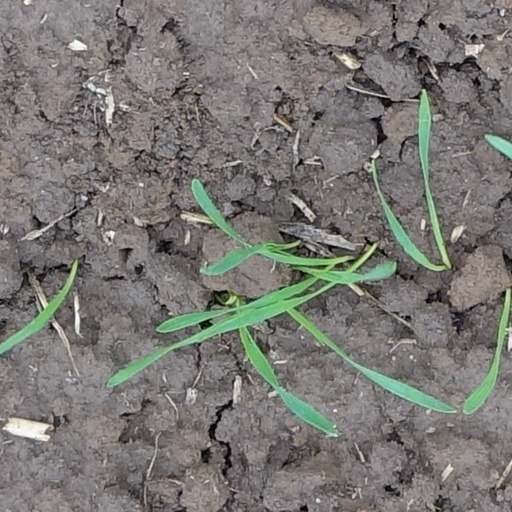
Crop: wheat